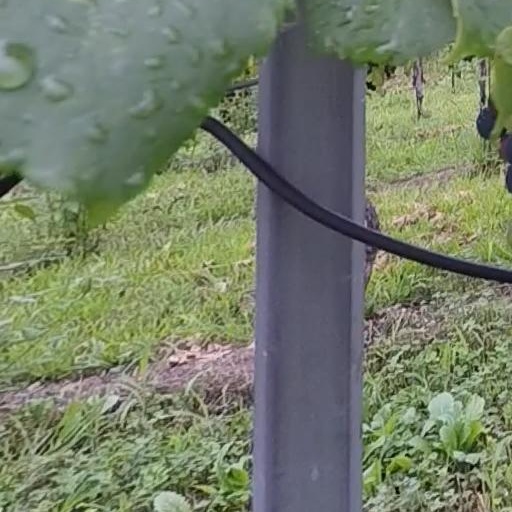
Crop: grape